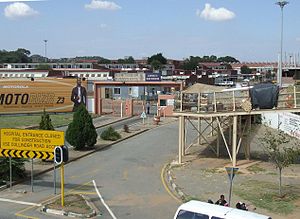
Chris Hani Baragwanath Hospital
Indgang ved Chris Hani Baragwanath Hospital
Chris Hani Baragwanath Hospital er et stort hospital i Sydafrika navngivet efter Chris Hani. Hospitalet er det tredjestørste i verden efter West China Hospital ved West China Medical Center of Sichuan University og Chang Gung Memorial Hospital i Linkou Hospitalet er beliggende på et 0,70 km² stort område i Soweto syd for Johannesburg og har 3.400 sengepladser og 6.760 medarbejdere. Det er et af 40 Gauteng provinshospitaler og det finansieres af Gauteng provinsens sundhedsmyndigheder.